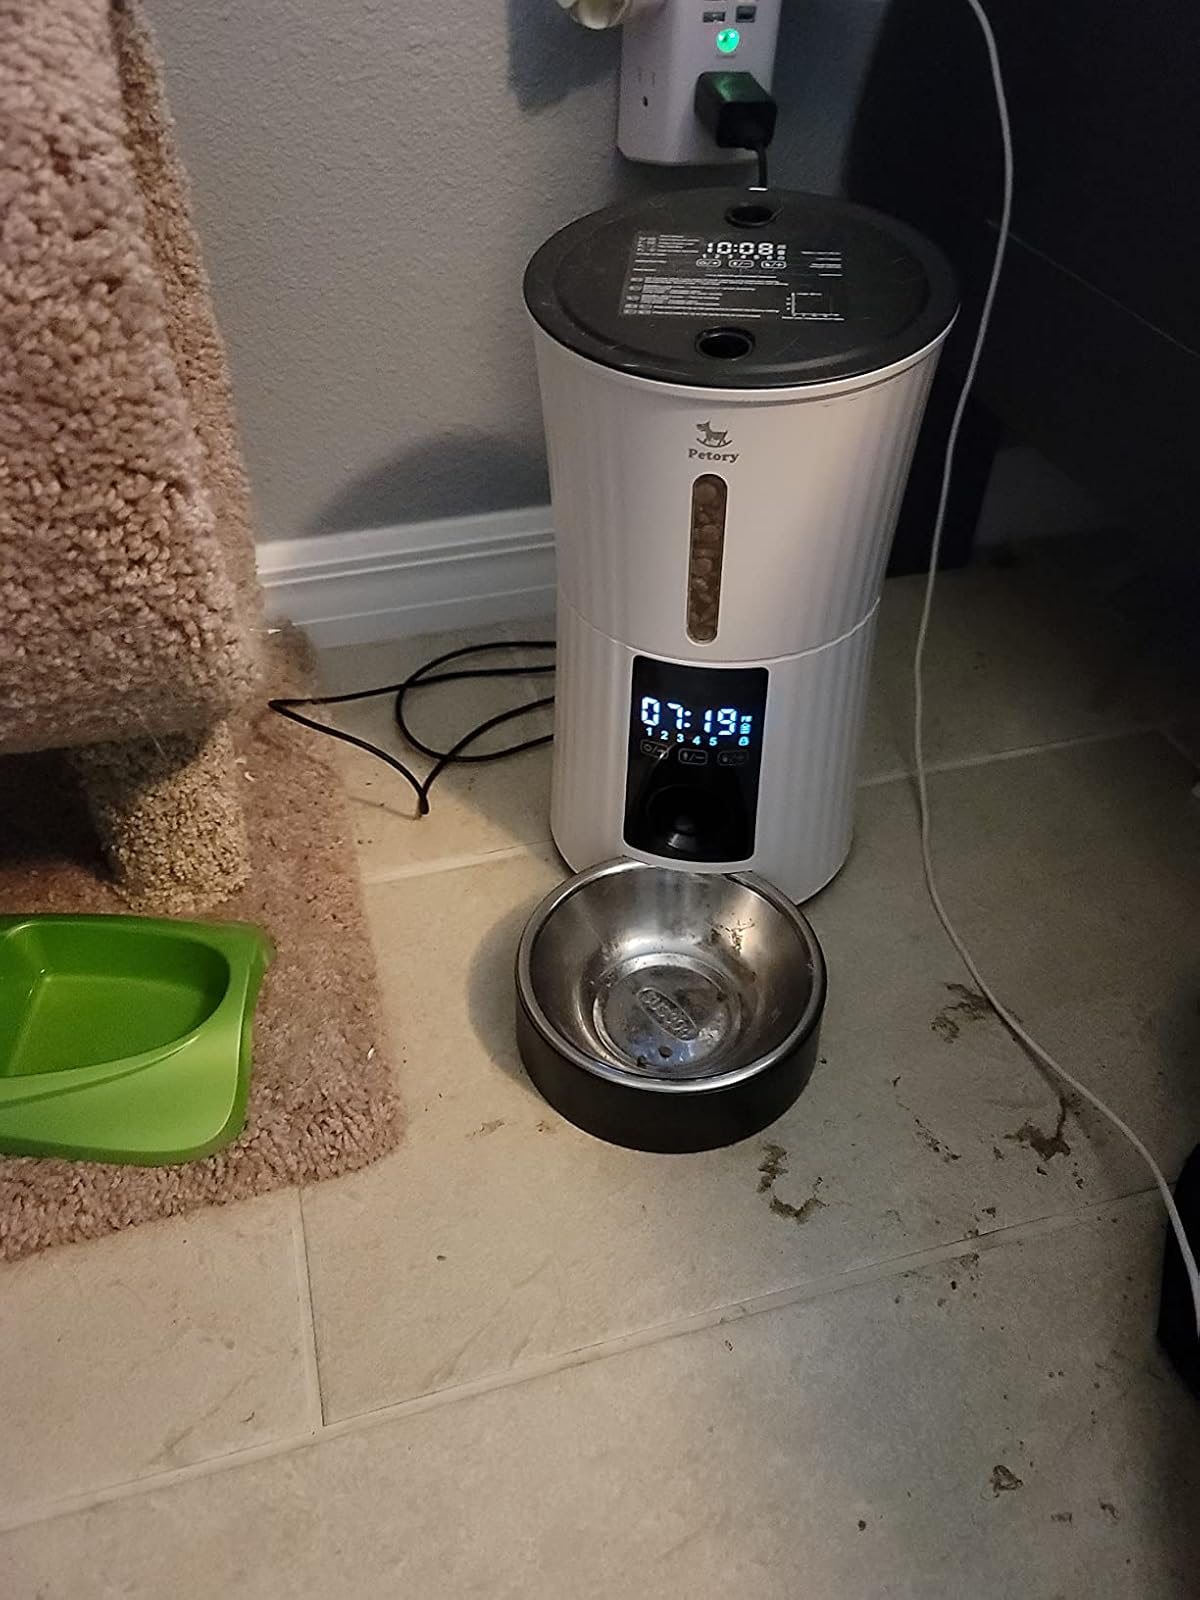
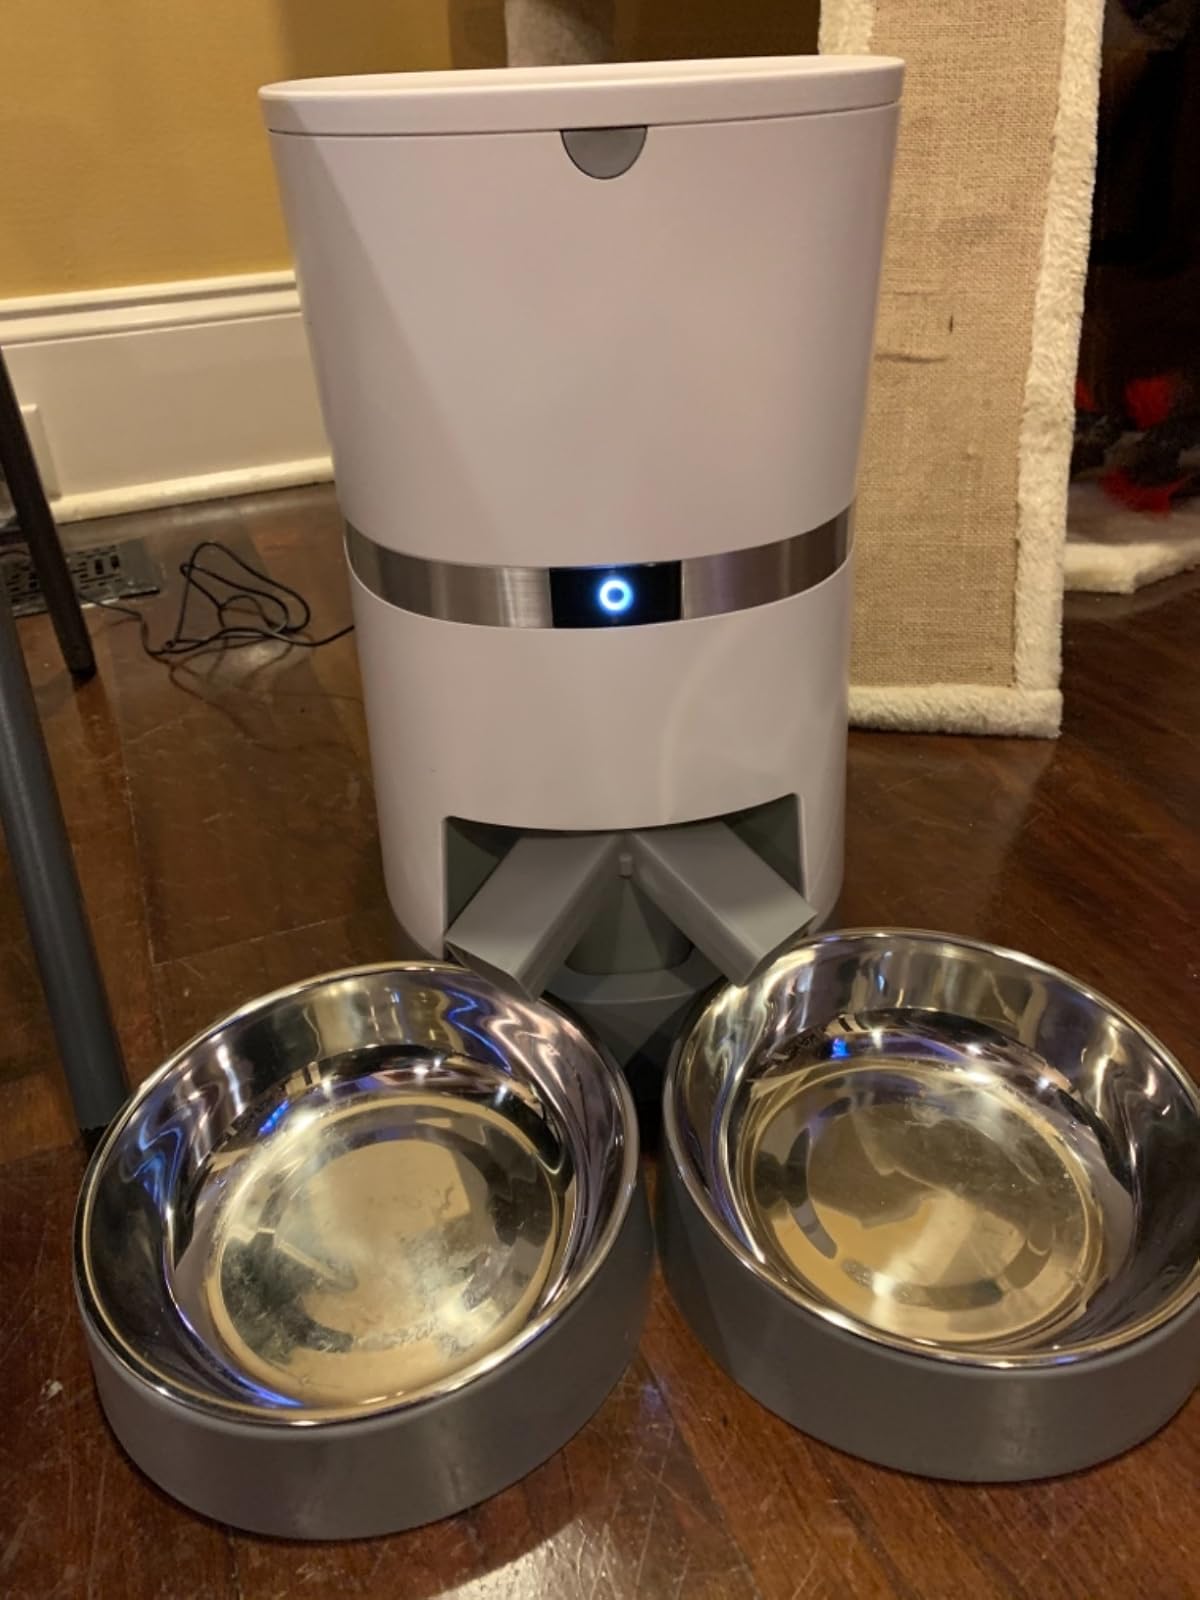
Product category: items_feeder
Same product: no